Philadelphia Phillies

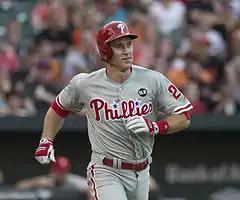
Chase Utley, Phillies' second baseman from 2003 to 2015

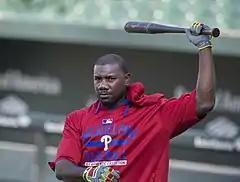
Ryan Howard, Phillies' first baseman from 2004 to 2016

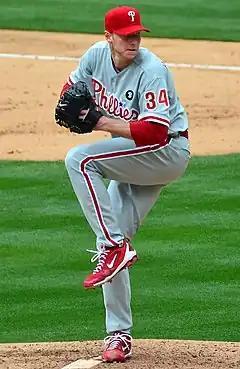
Roy Halladay, Phillies' pitcher from 2010 to 2013 and a 2019 Hall of Fame inductee

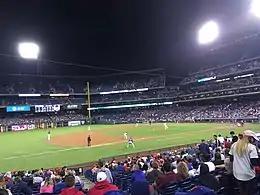
The Phillies play division rival New York Mets at Citizens Bank Park on September 29, 2017

The Phillies were named by some media as favorites to repeat as division champions in 2008, but they did not get off to the blazing April start that many had hoped for. Still, they managed their first winning opening month since 2003, and only their fourth since their last World Series appearance.